House of Limburg-Stirum

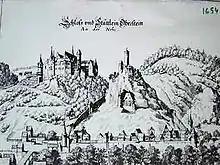
Oberstein passed to the Limburg Styrum in the 18th century, until its mediatization in 1801

His son Herman Otto I, Count of Limburg and Bronckhorst, lord of Gemen, served in the armies of the Dutch Republic. He commanded Christian of Brunswick's rearguard at the Battle of Stadtlohn (1623) and the Dutch cavalry at the Siege of Groenlo (1627).